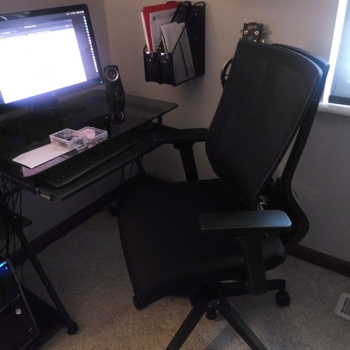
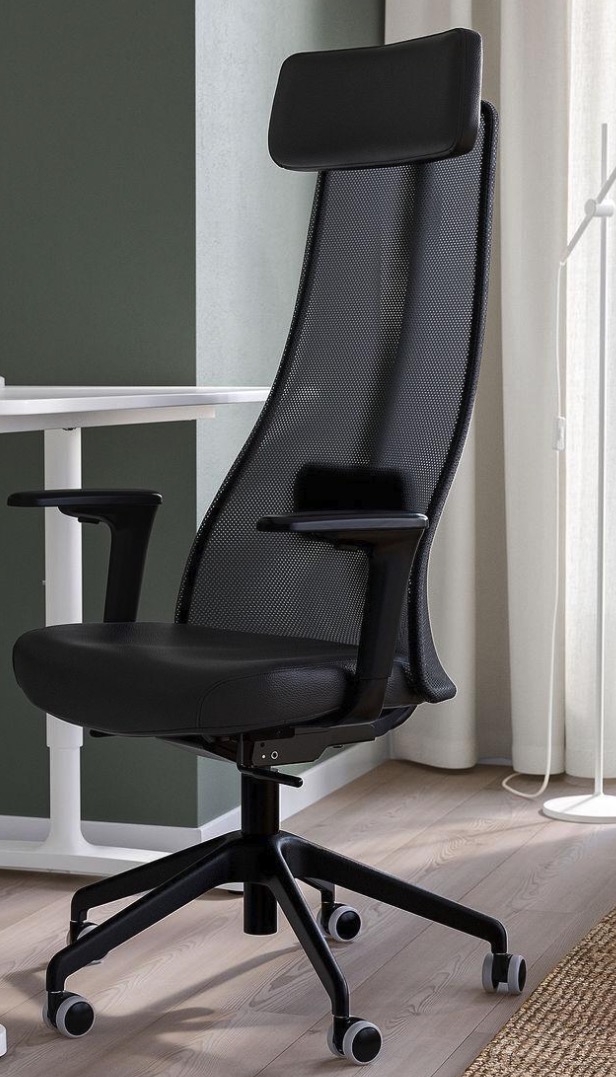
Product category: items_chair
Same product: no